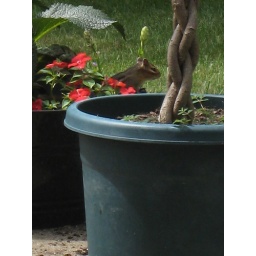
Stashing all the cherry pits in my floor box